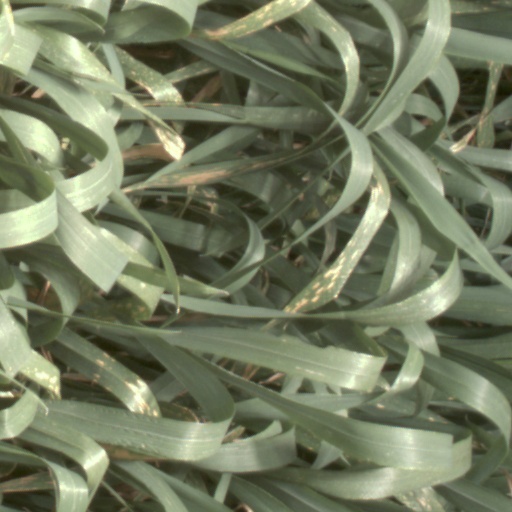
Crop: wheat